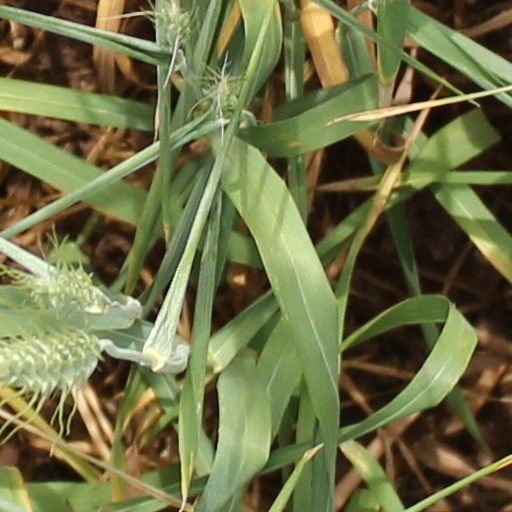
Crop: wheat